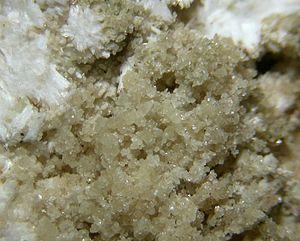
La boehmite est le polymorphe γ de AlO et un composant de la bauxite.